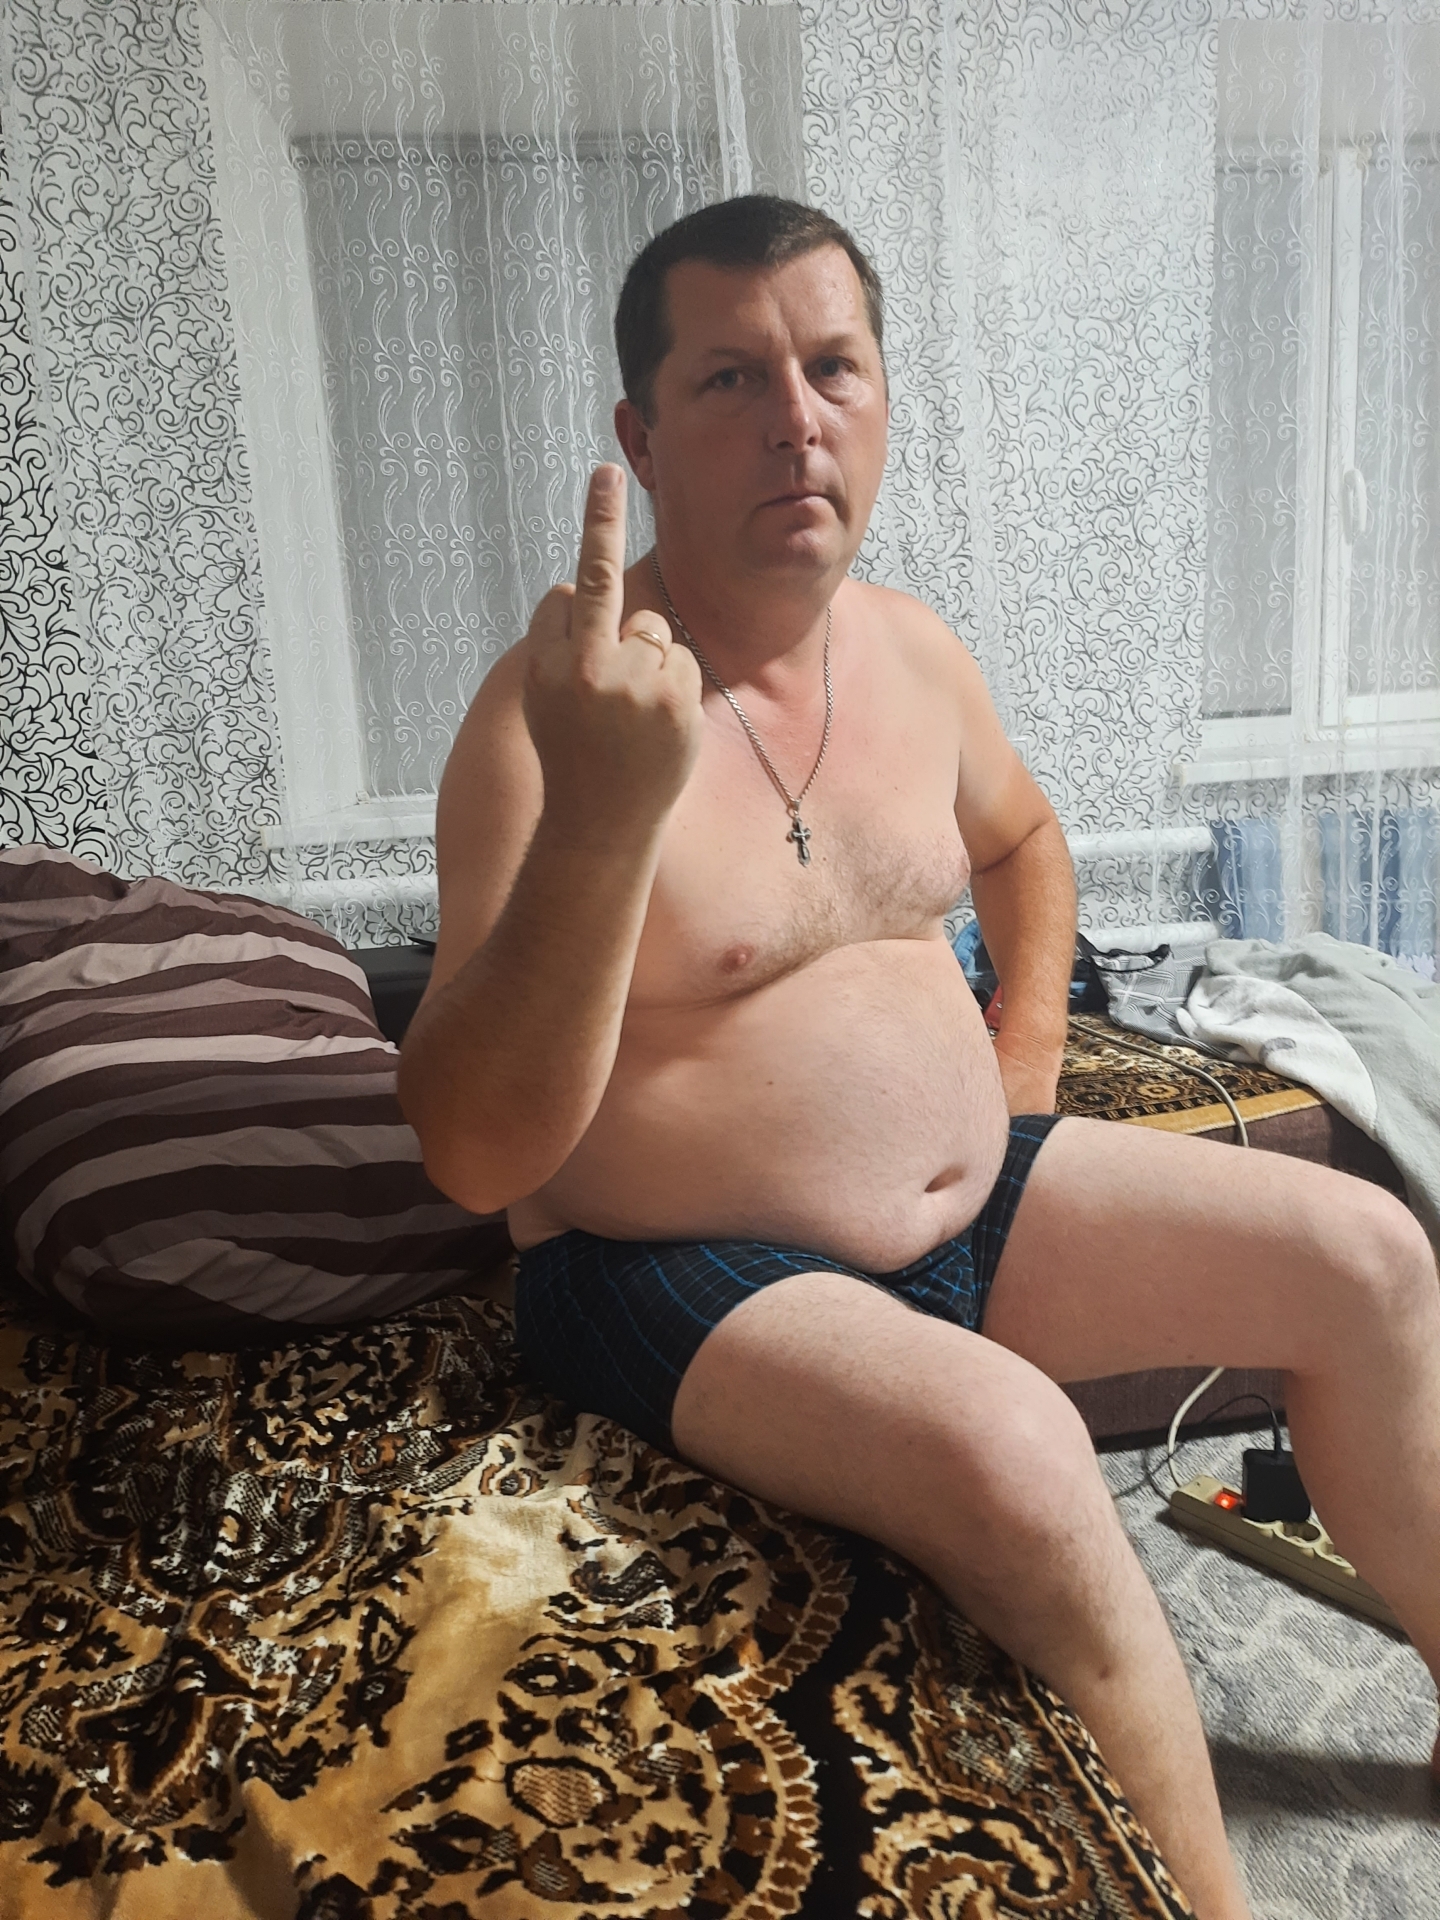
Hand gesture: middle_finger